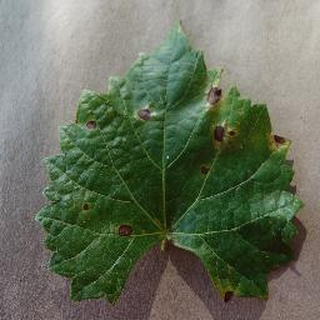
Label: grape_black_rot